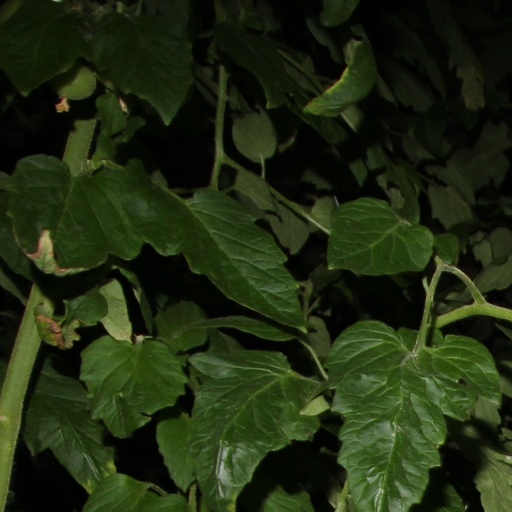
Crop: tomato